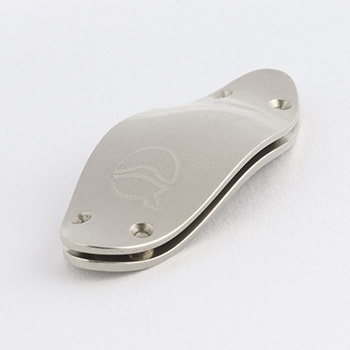
Lefreque Silver Plated (Red Brass) 41Mm
Round sound, a lot of 'core' in the tone and fast response. The silver plating will give the upper harmonics more brilliance. Knotted band not included
Brand: Lefreque
Category: Arts & Entertainment > Hobbies & Creative Arts > Musical Instrument & Orchestra Accessories > Woodwind Instrument Accessories > Clarinet Accessories > Clarinet Parts > Clarinet Bells